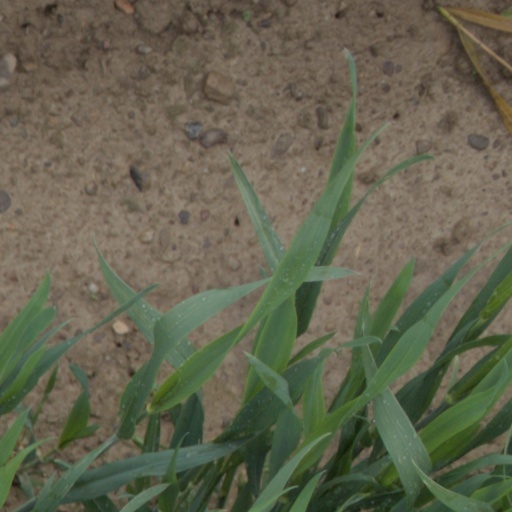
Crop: wheat